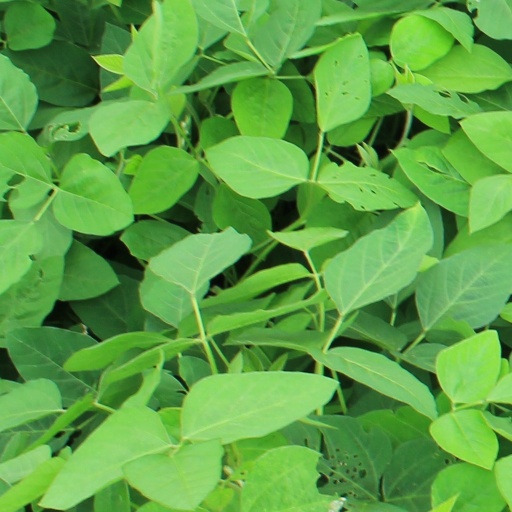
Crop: soybean